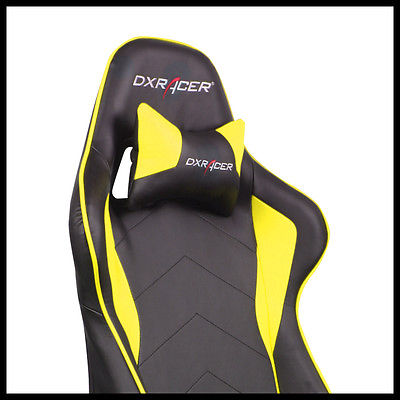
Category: chair